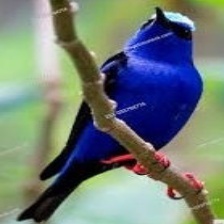
Species: RED LEGGED HONEYCREEPER
Scientific name: CYANERPES CYANEUS